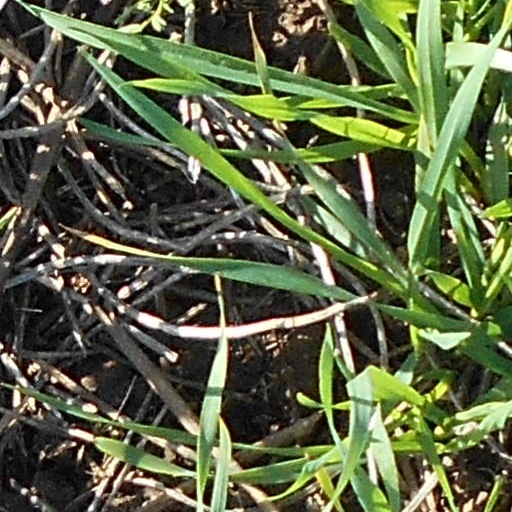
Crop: wheat